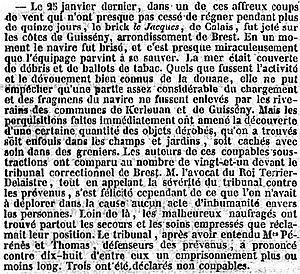
Le récit du naufrage le 25 janvier 1840 et du pillage du brick Le Jacques de Calais et la condamnation de certains pilleurs d'épaves (Journal des débats politiques et littéraires du 25 février 1840).
Guissény [giseni] est une commune du département du Finistère, dans la Région Bretagne, en France.